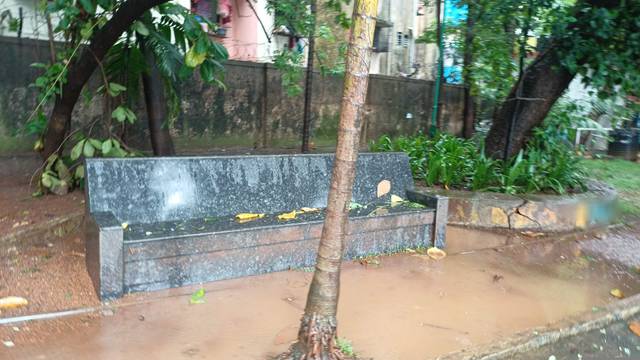
Region: India
Coordinates: 19.196, 72.969